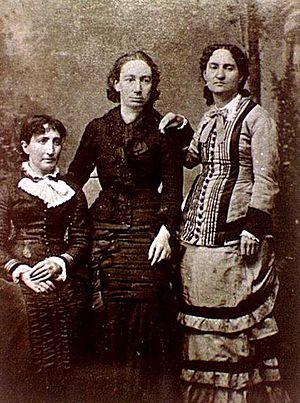
Dès ses origines, l'anarchisme a joué un rôle important dans la promotion de l'amour libre.
Louise Michel, née le 29 mai 1830 à Vroncourt-la-Côte, en Haute-Marne, et morte le 9 janvier 1905 à Marseille, alias « Enjolras », est une institutrice, militante anarchiste, franc-maçonne, aux idées féministes et l’une des figures majeures de la Commune de Paris. Première à arborer le drapeau noir, elle popularise celui-ci au sein du mouvement libertaire.
Marie Ferré, née vers 1844 à Paris, est une militante de la Commune de Paris de 1871, sœur de Théophile Ferré qu'elle a soutenu jusqu'au bout, meilleure amie de Louise Michel.